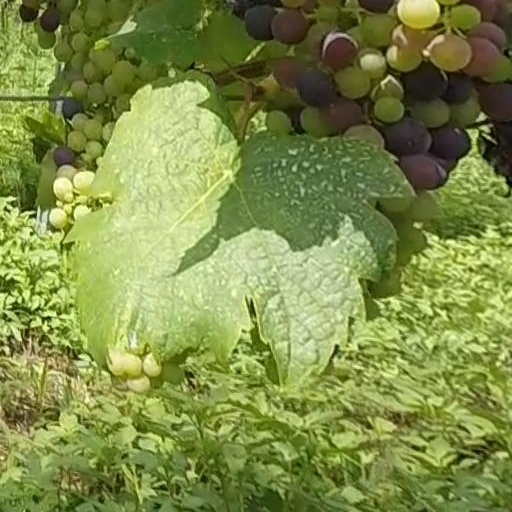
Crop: grape